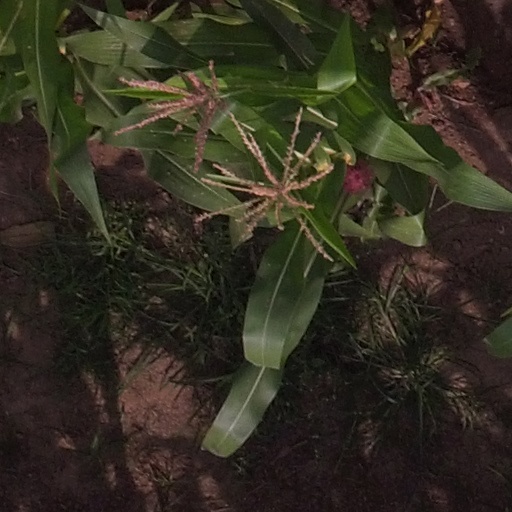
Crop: maize; corn